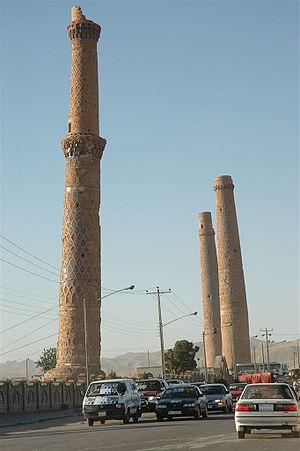
La médersa d'Husayn Bayqara ou médersa d'Hossein Bayqara est un édifice situé à quelques kilomètres du centre-ville d'Hérat, en Afghanistan.